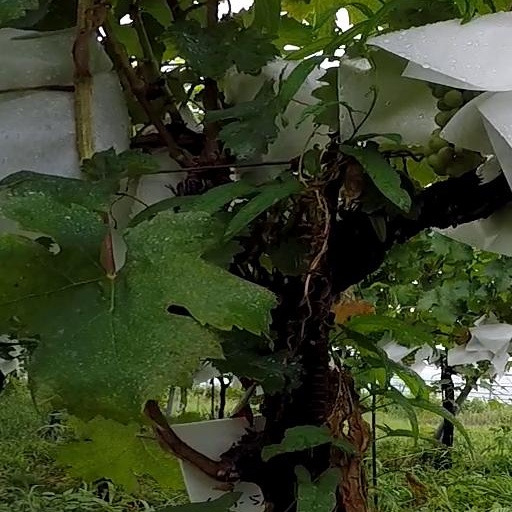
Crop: grape